Roman military personal equipment

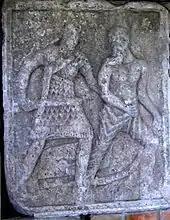
Scale armour

The "falx" was a curved blade that was sharp on the inside edge such as a sickle or a scythe. It was used to clear overgrowth.